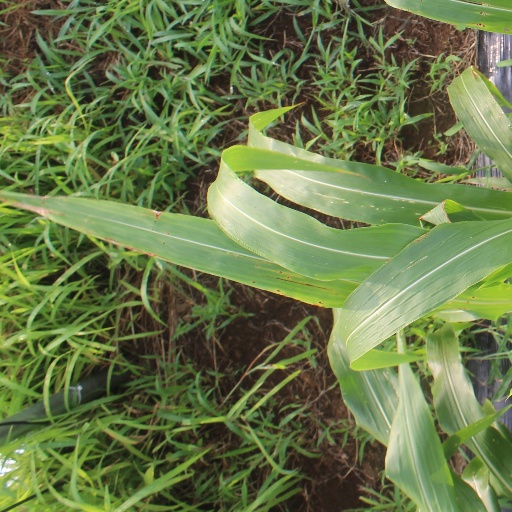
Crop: sorghum